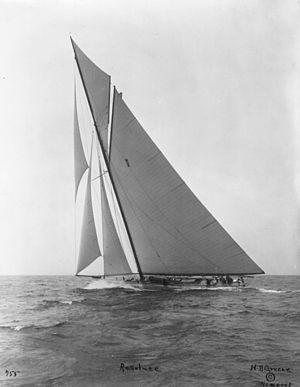
Le yacht Resolute était, lors de la coupe de l'America 1920, le defender américain opposé au challenger britannique Shamrock IV.